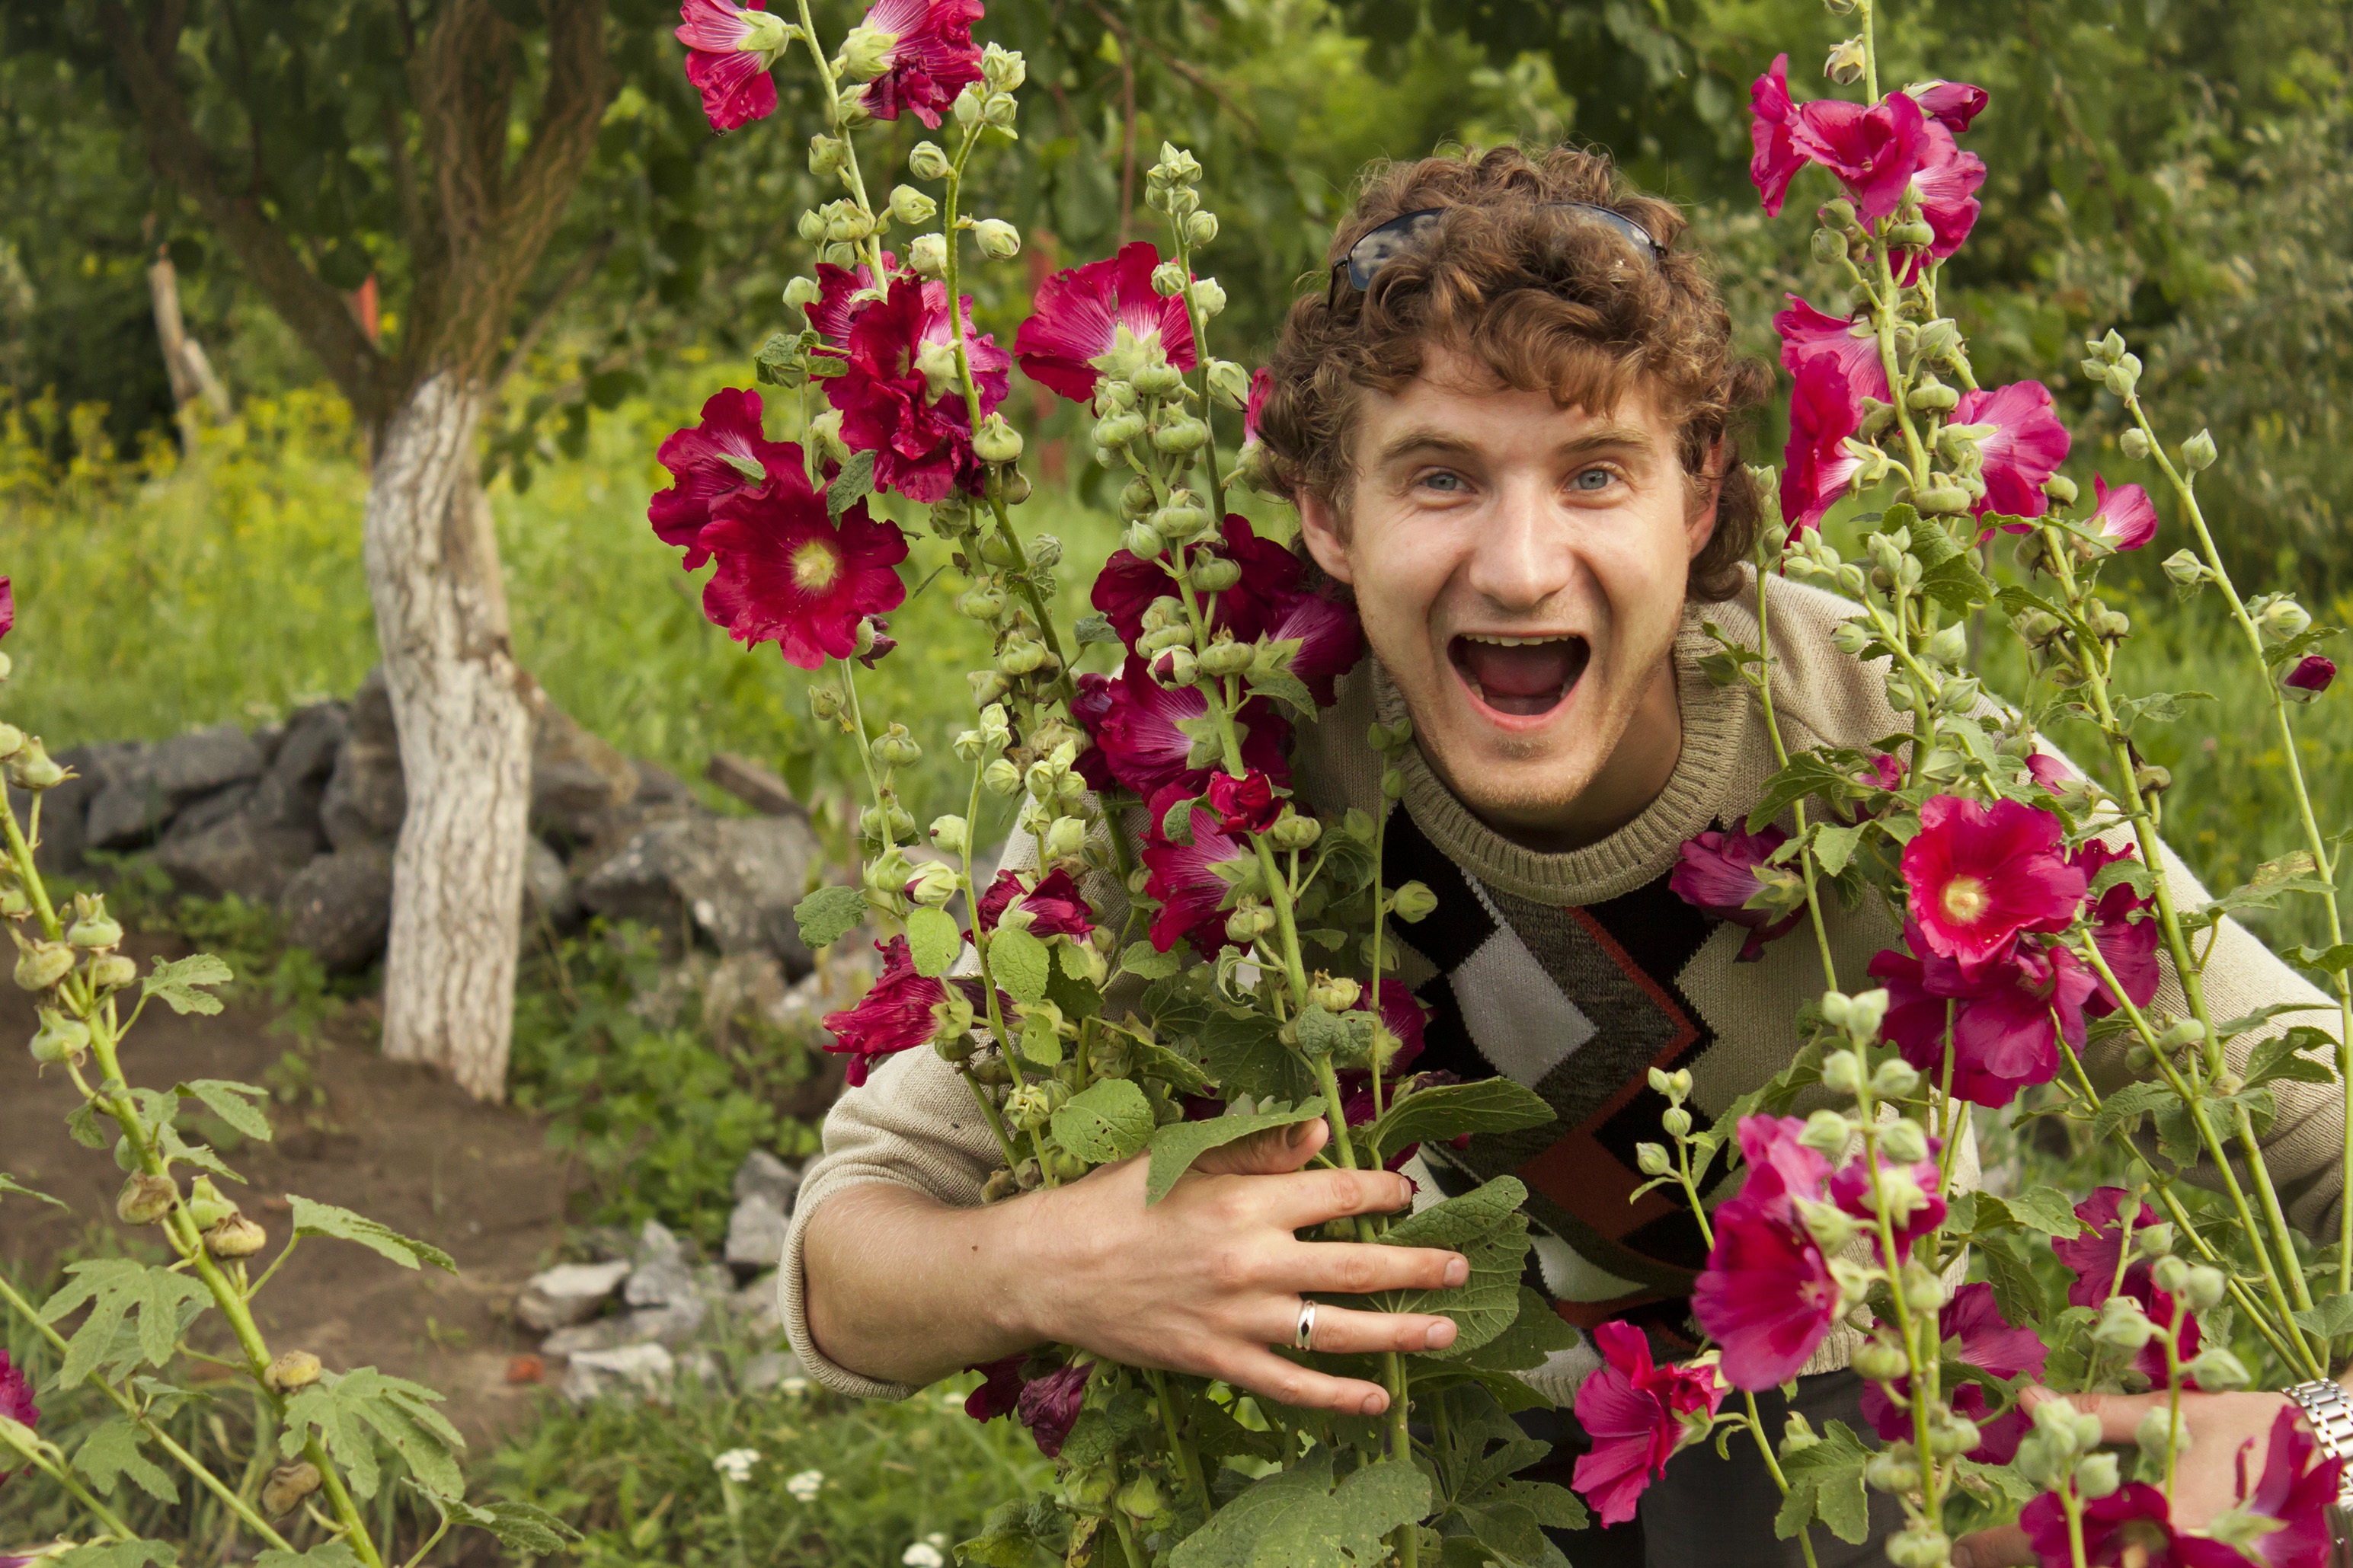
nature, plant, flower, botany, garden, flora, wildflower, flowers, happiness, shrub, joy, floristry, hollyhocks, gardener, flowering plant, flower bouquet, floral design, annual plant, land plant, flower arranging